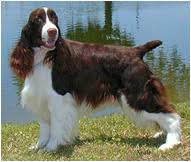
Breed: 276-n000112-English_springer